Turnsole

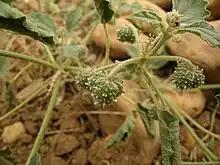
"Chrozophora tinctoria" fruit

"Folium" ("leaf"), was actually derived from the three-lobed fruit ("illustration"), not the leaves, and medieval recipes are explicit that the fruits must not be broken, or the seeds released, during production of the pigment. The fruits were collected in autumn (August, September).